Phan Rang Air Base

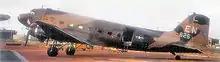
AC-47B "Spooky" gunship of the 4th Special Operations Squadron, March 1969

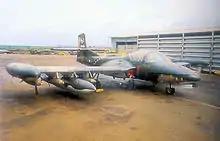
A-37B of the RVNAF 548th Fighter Squadron

The 14th Special Operations Wing operated from Phan Rang from 15 October 1969, transferring operational squadrons from Nha Trang Air Base and became a tenant unit supported by the 35th Combat Support Group.